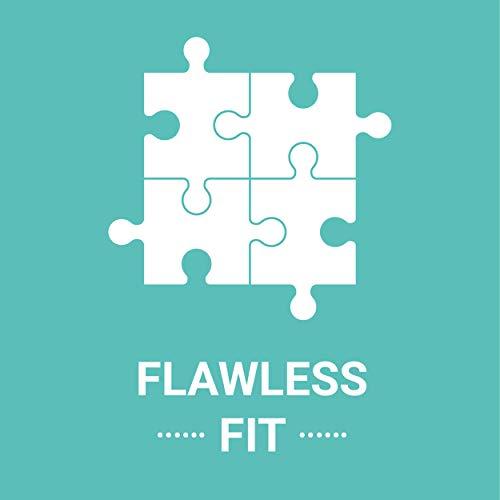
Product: Galison Tokyo Treasures Puzzle, 1,000 Pieces, 20” x 27'' – Colorful Photograph of Toy Treasures from Japan - Thick, Sturdy Pieces – Challenging, Makes a Great Gift
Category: Toys & Games | Puzzles | Jigsaw Puzzles
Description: EXCEPTIONAL DETAIL: This flawless fit jigsaw puzzle features a photograph from artist and author Ann Shen that displays colorful and dreamy toy treasures from a visit to Harajuku, Japan.
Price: $11.77
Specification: ProductDimensions:27x20x0.1inches|ItemWeight:1.4pounds|ShippingWeight:1.4pounds(Viewshippingratesandpolicies)|ASIN:0735357870|Itemmodelnumber:9780735357877|Manufacturerrecommendedage:8yearsandup